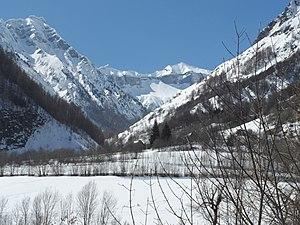
Les Fermonds, la vallée du Tourond et au fond le massif des Écrins
Champoléon est une commune française située dans le département des Hautes-Alpes en région Provence-Alpes-Côte d'Azur.